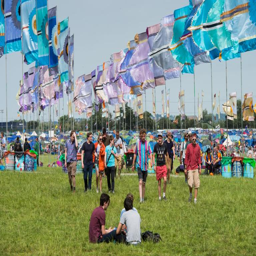
festival goers enjoy the atmosphere as colourful flags blow in the wind at festival